Kimmo Timonen

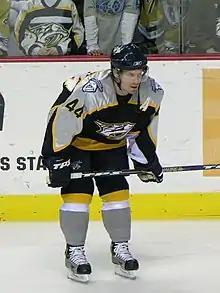
Timonen spent his first eight NHL seasons with the Predators.

During the 1998–99 season, Timonen split time between Nashville and their IHL affiliate, the Milwaukee Admirals. The following year, he was promoted to a full-time NHL player. He played the next four seasons for the Predators, steadily improving his offensive output, until the 2004–05 NHL lockout. During the lockout, Timonen played for his hometown team, KalPa, which he partly owns with former Flyers teammate Sami Kapanen. Timonen also persuaded his teammate Adam Hall to play for KalPa for the duration of the lockout.